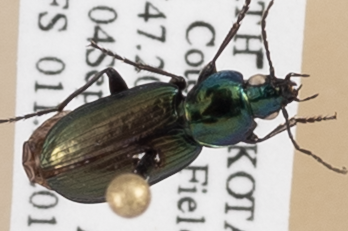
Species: Agonum cupreum
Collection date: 2018-09-04
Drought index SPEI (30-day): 0.03
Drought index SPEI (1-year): -0.142
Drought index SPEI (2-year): -0.492